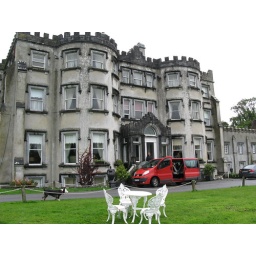
Our castle for one night with the hop on feck off bus in front.